Tropic Thunder

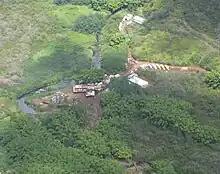
Film set in Kauai in September 2007

"Tropic Thunder" was the first major studio production on Kauai in five years. It is the largest production filmed on the island to date, and contributed more than $60 million to the local economy. Tim Ryan, the executive editor of "Hawaii Film & Video Magazine", commented on the filming on the island: "I think "Tropic Thunder" will give Kauai much needed and long idled publicity in the production arena... It should put Kauai back on the production consideration radar." Preliminary production crews were on the island starting in December 2006, and principal photography began in July 2007, with filming lasting 13 weeks over seven separate locations on the island. Much of the filming took place on private land as well as conservation status designated areas. Casting calls on the island sought 500 residents to portray the villagers in the film. Two units shot simultaneously on the island from the ground, and an aerial unit shot from helicopters. Many of the sets and the bridge used for one of the final scenes were built in three months. The island's erratic weather hampered filming with rain and lighting. The crew also faced complications in moving the equipment and cast due to the difficult terrain.